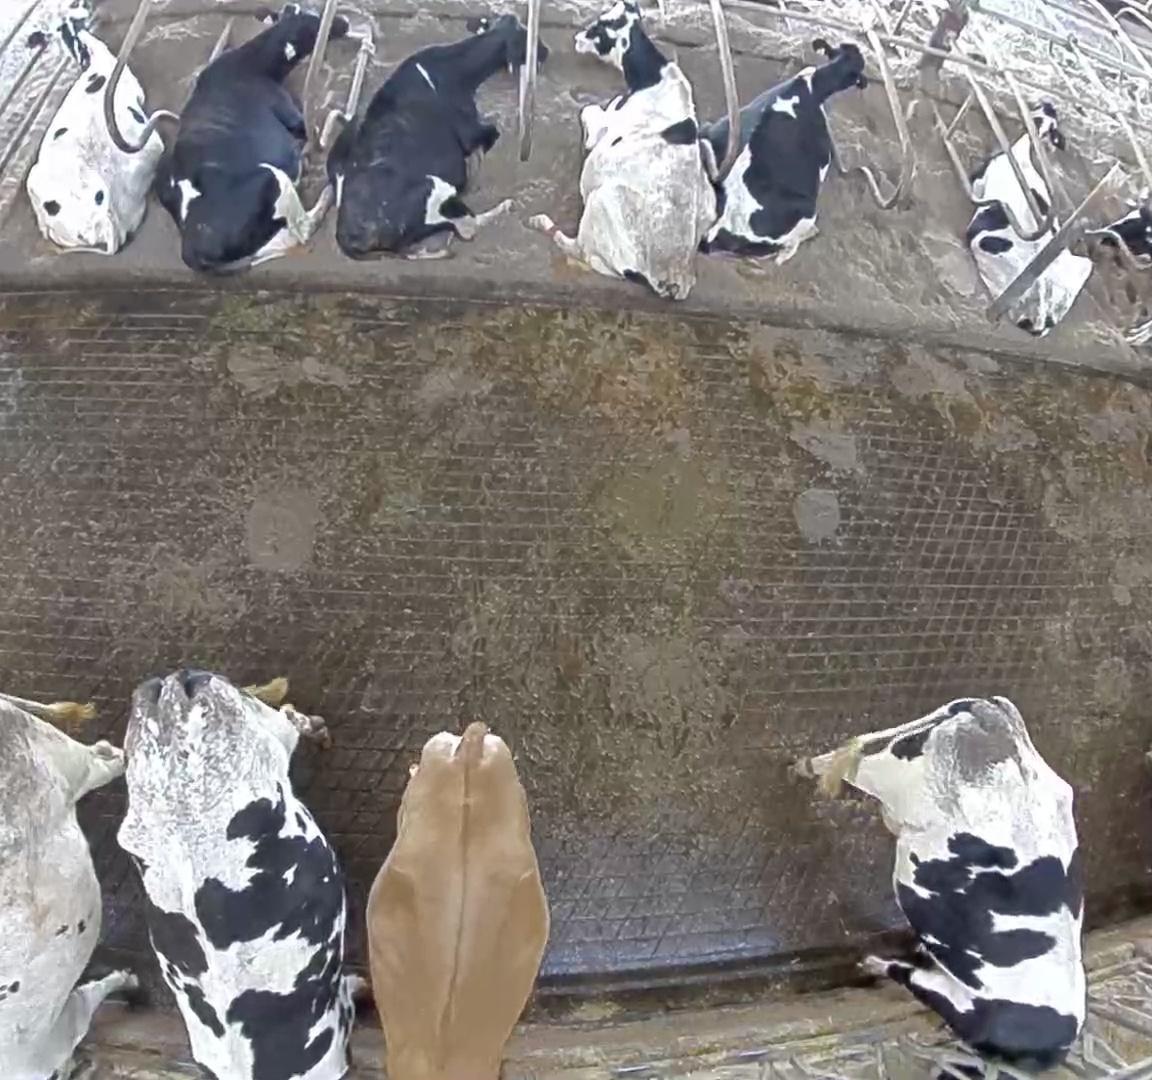
Number of cows: 11